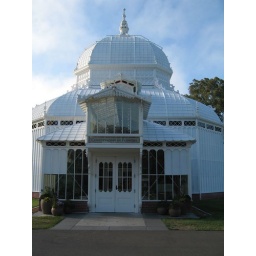
the butterfly conservatory in golden gate park